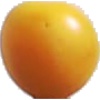
Label: Cherry Wax Yellow 1